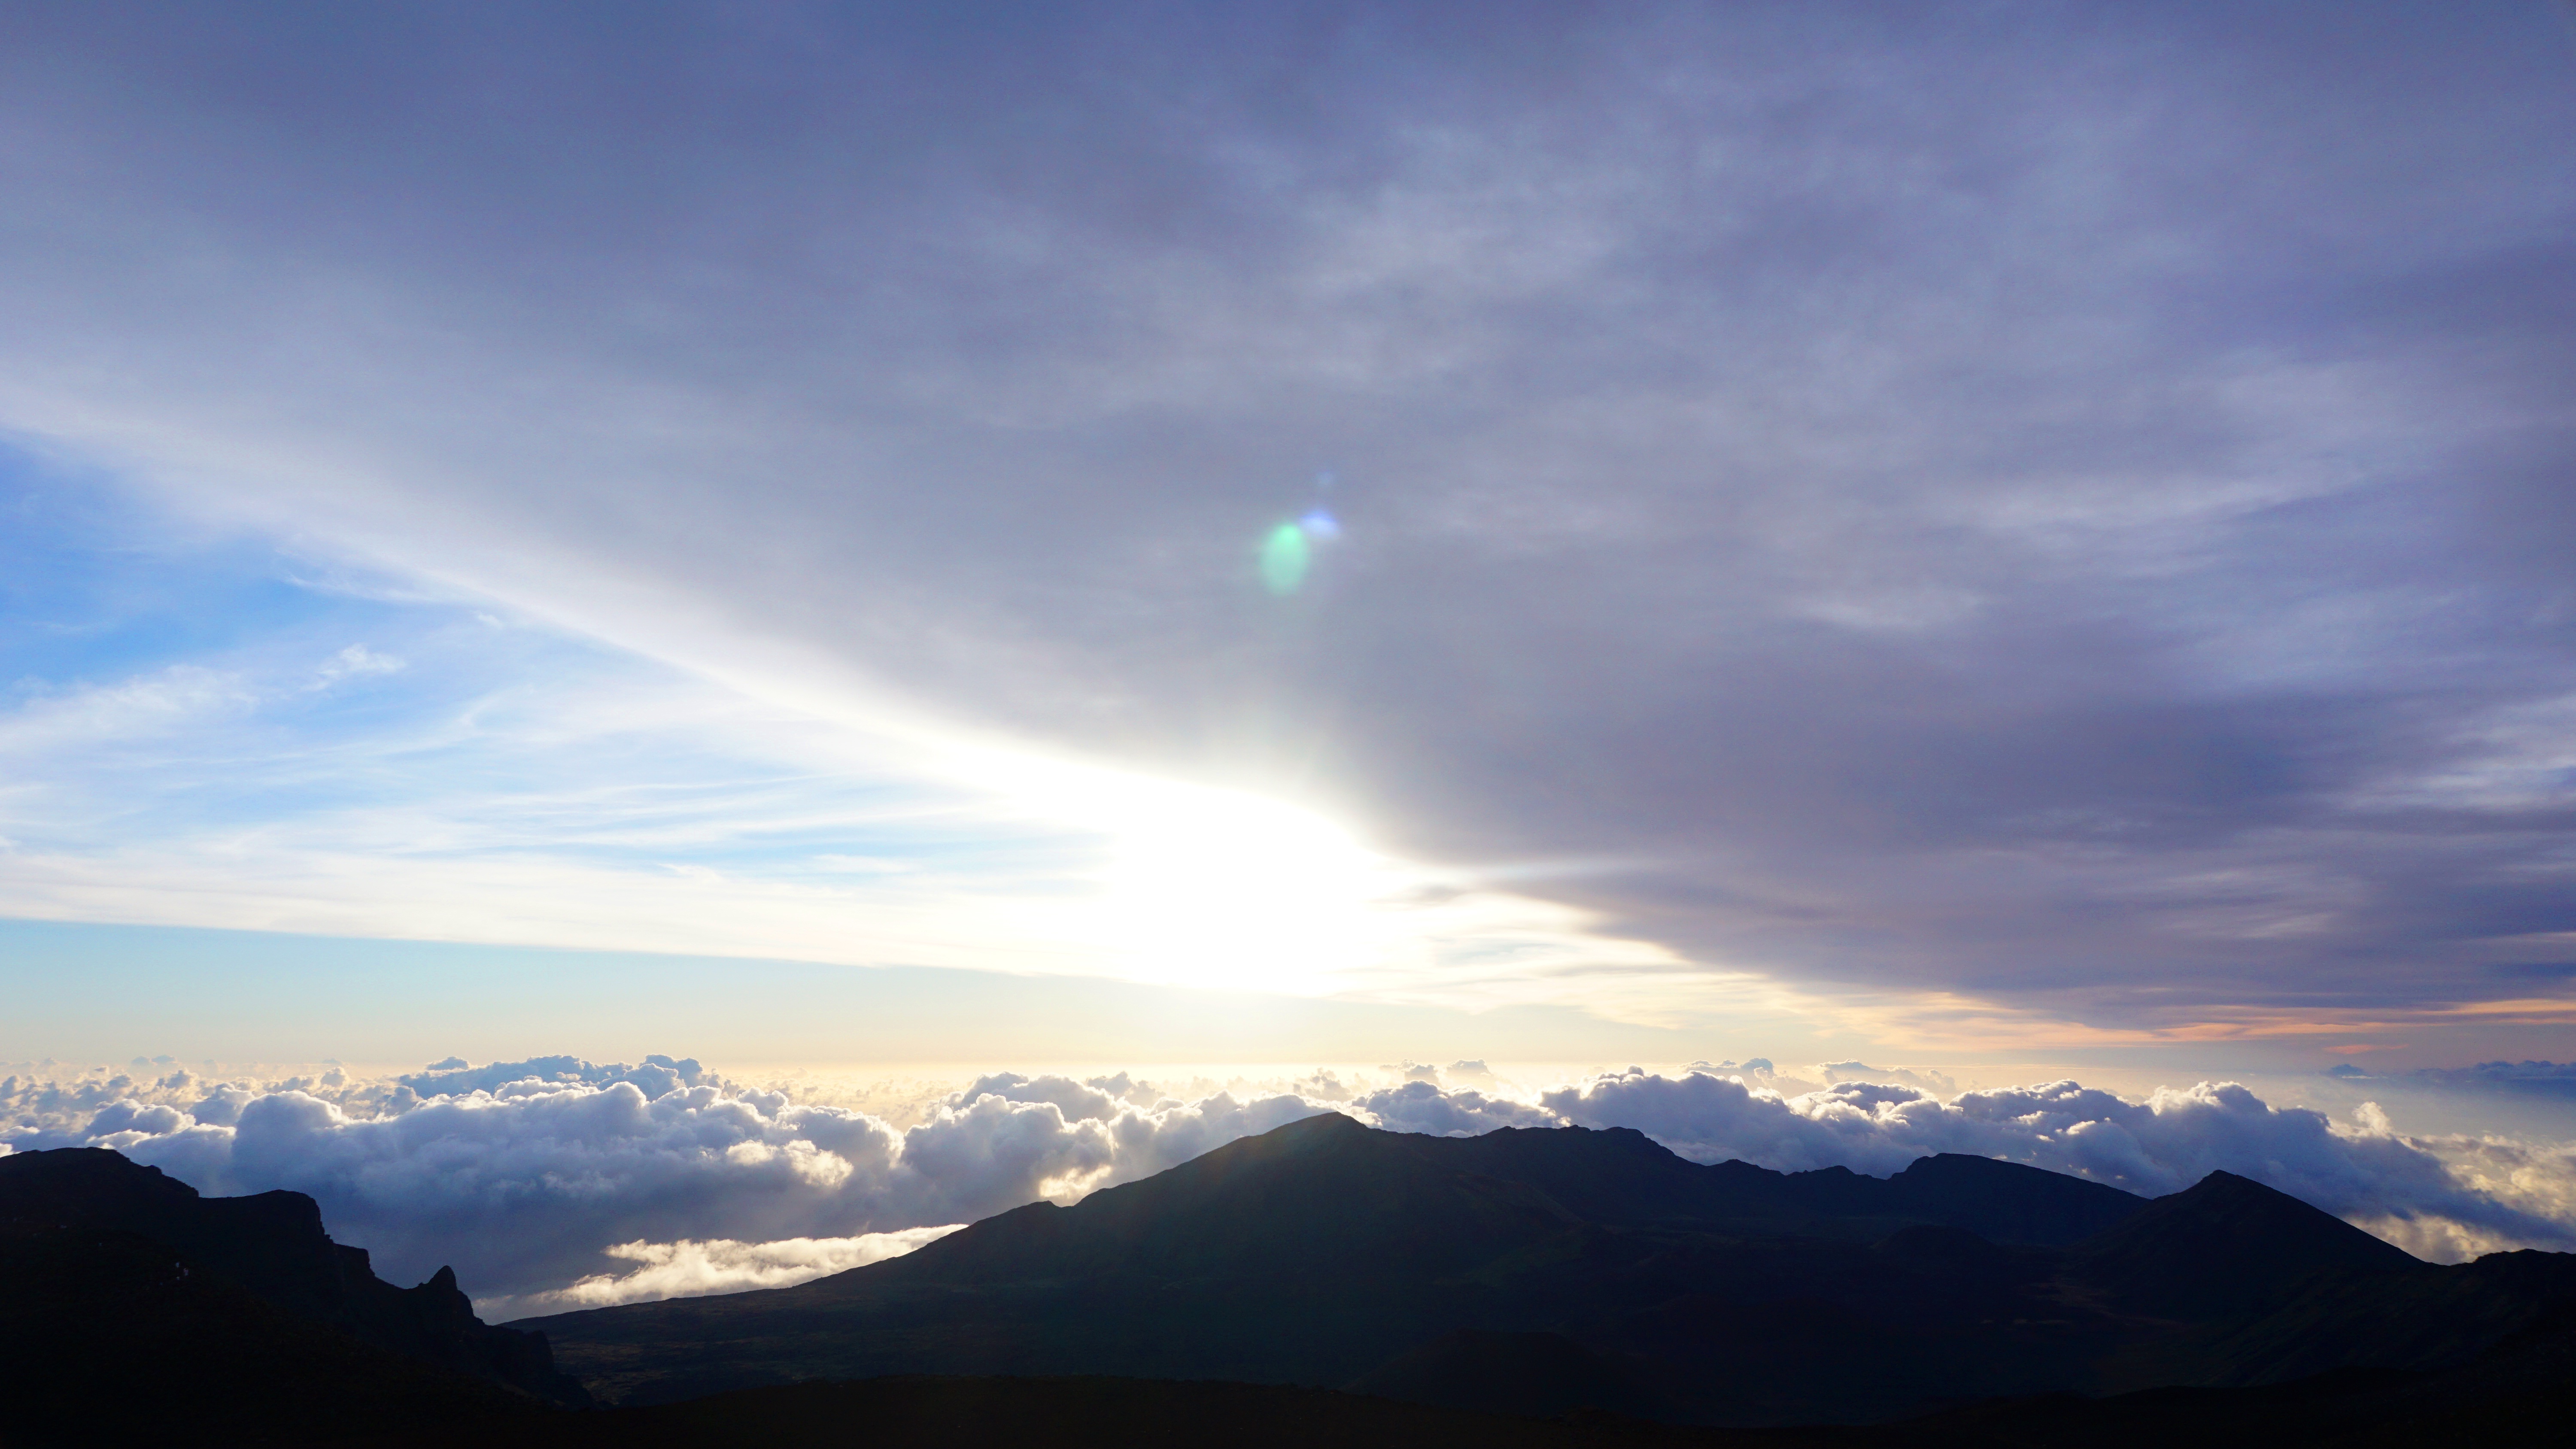
horizon, mountain, cloud, sky, sun, sunrise, sunlight, morning, hill, dawn, atmosphere, mountain range, dusk, alps, landform, atmospheric phenomenon, atmosphere of earth, mountainous landforms